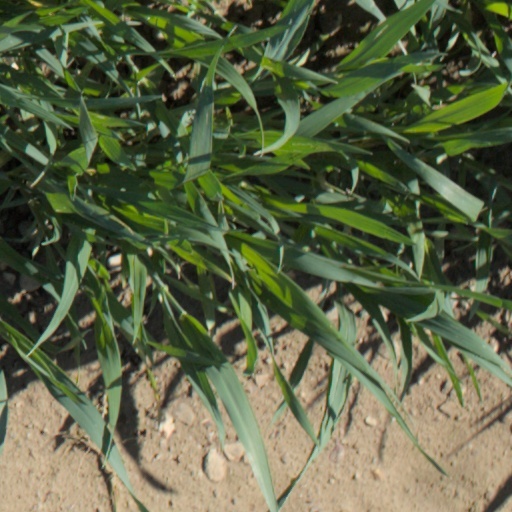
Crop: wheat